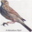
Label: bird